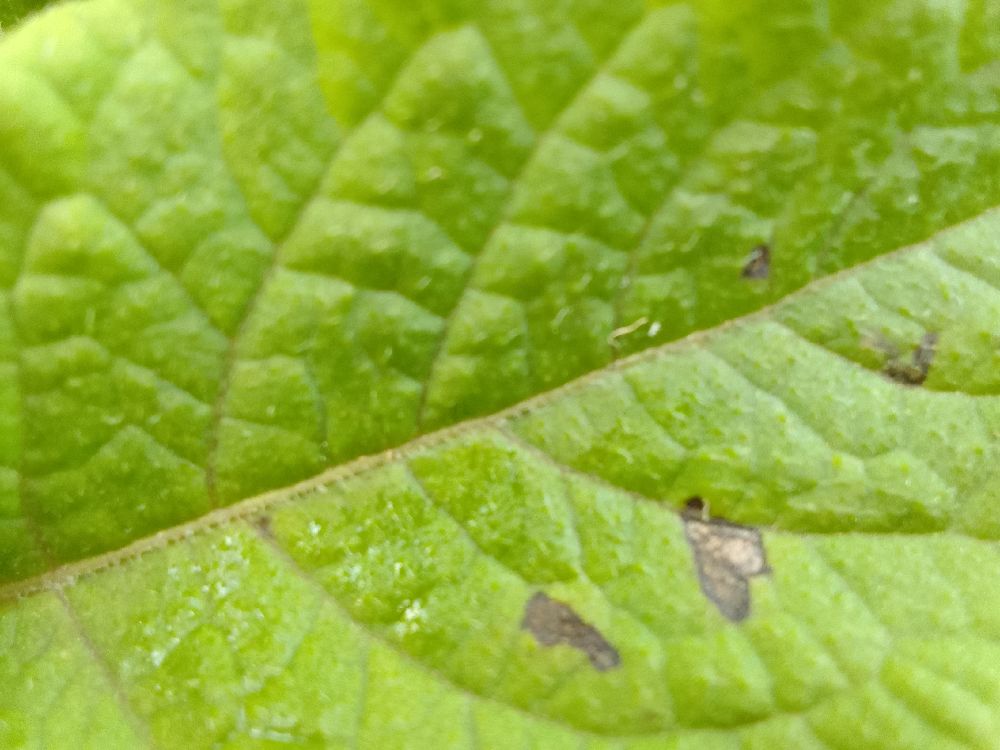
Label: Early blight